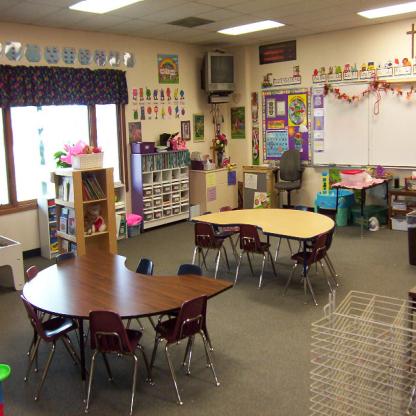
Scene: Indoor